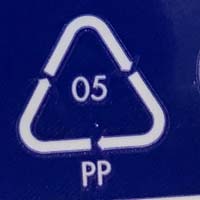
Plastic recycling code class: 5_polypropylene_PP